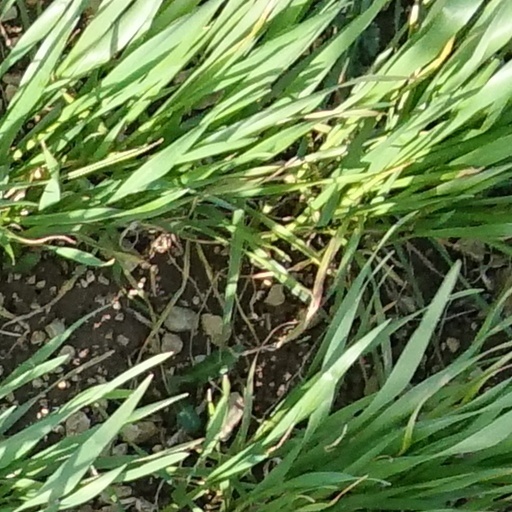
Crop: wheat